Kilkeel Lifeboat Station

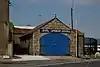
Old boathouse

Initially operating during the summer months for the holiday season, it quickly became clear that the small wasn't suited to the tasks required, especially being based in the most active fishing harbour in Northern Ireland. At a meeting of the committee of management in June 1990, it was decided to withdraw the D-class, and place a at the station.